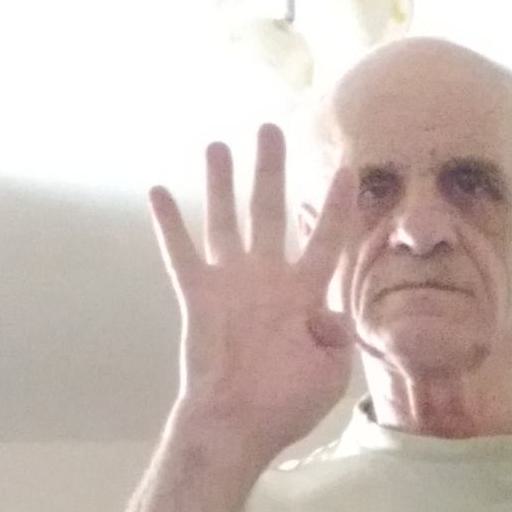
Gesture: four